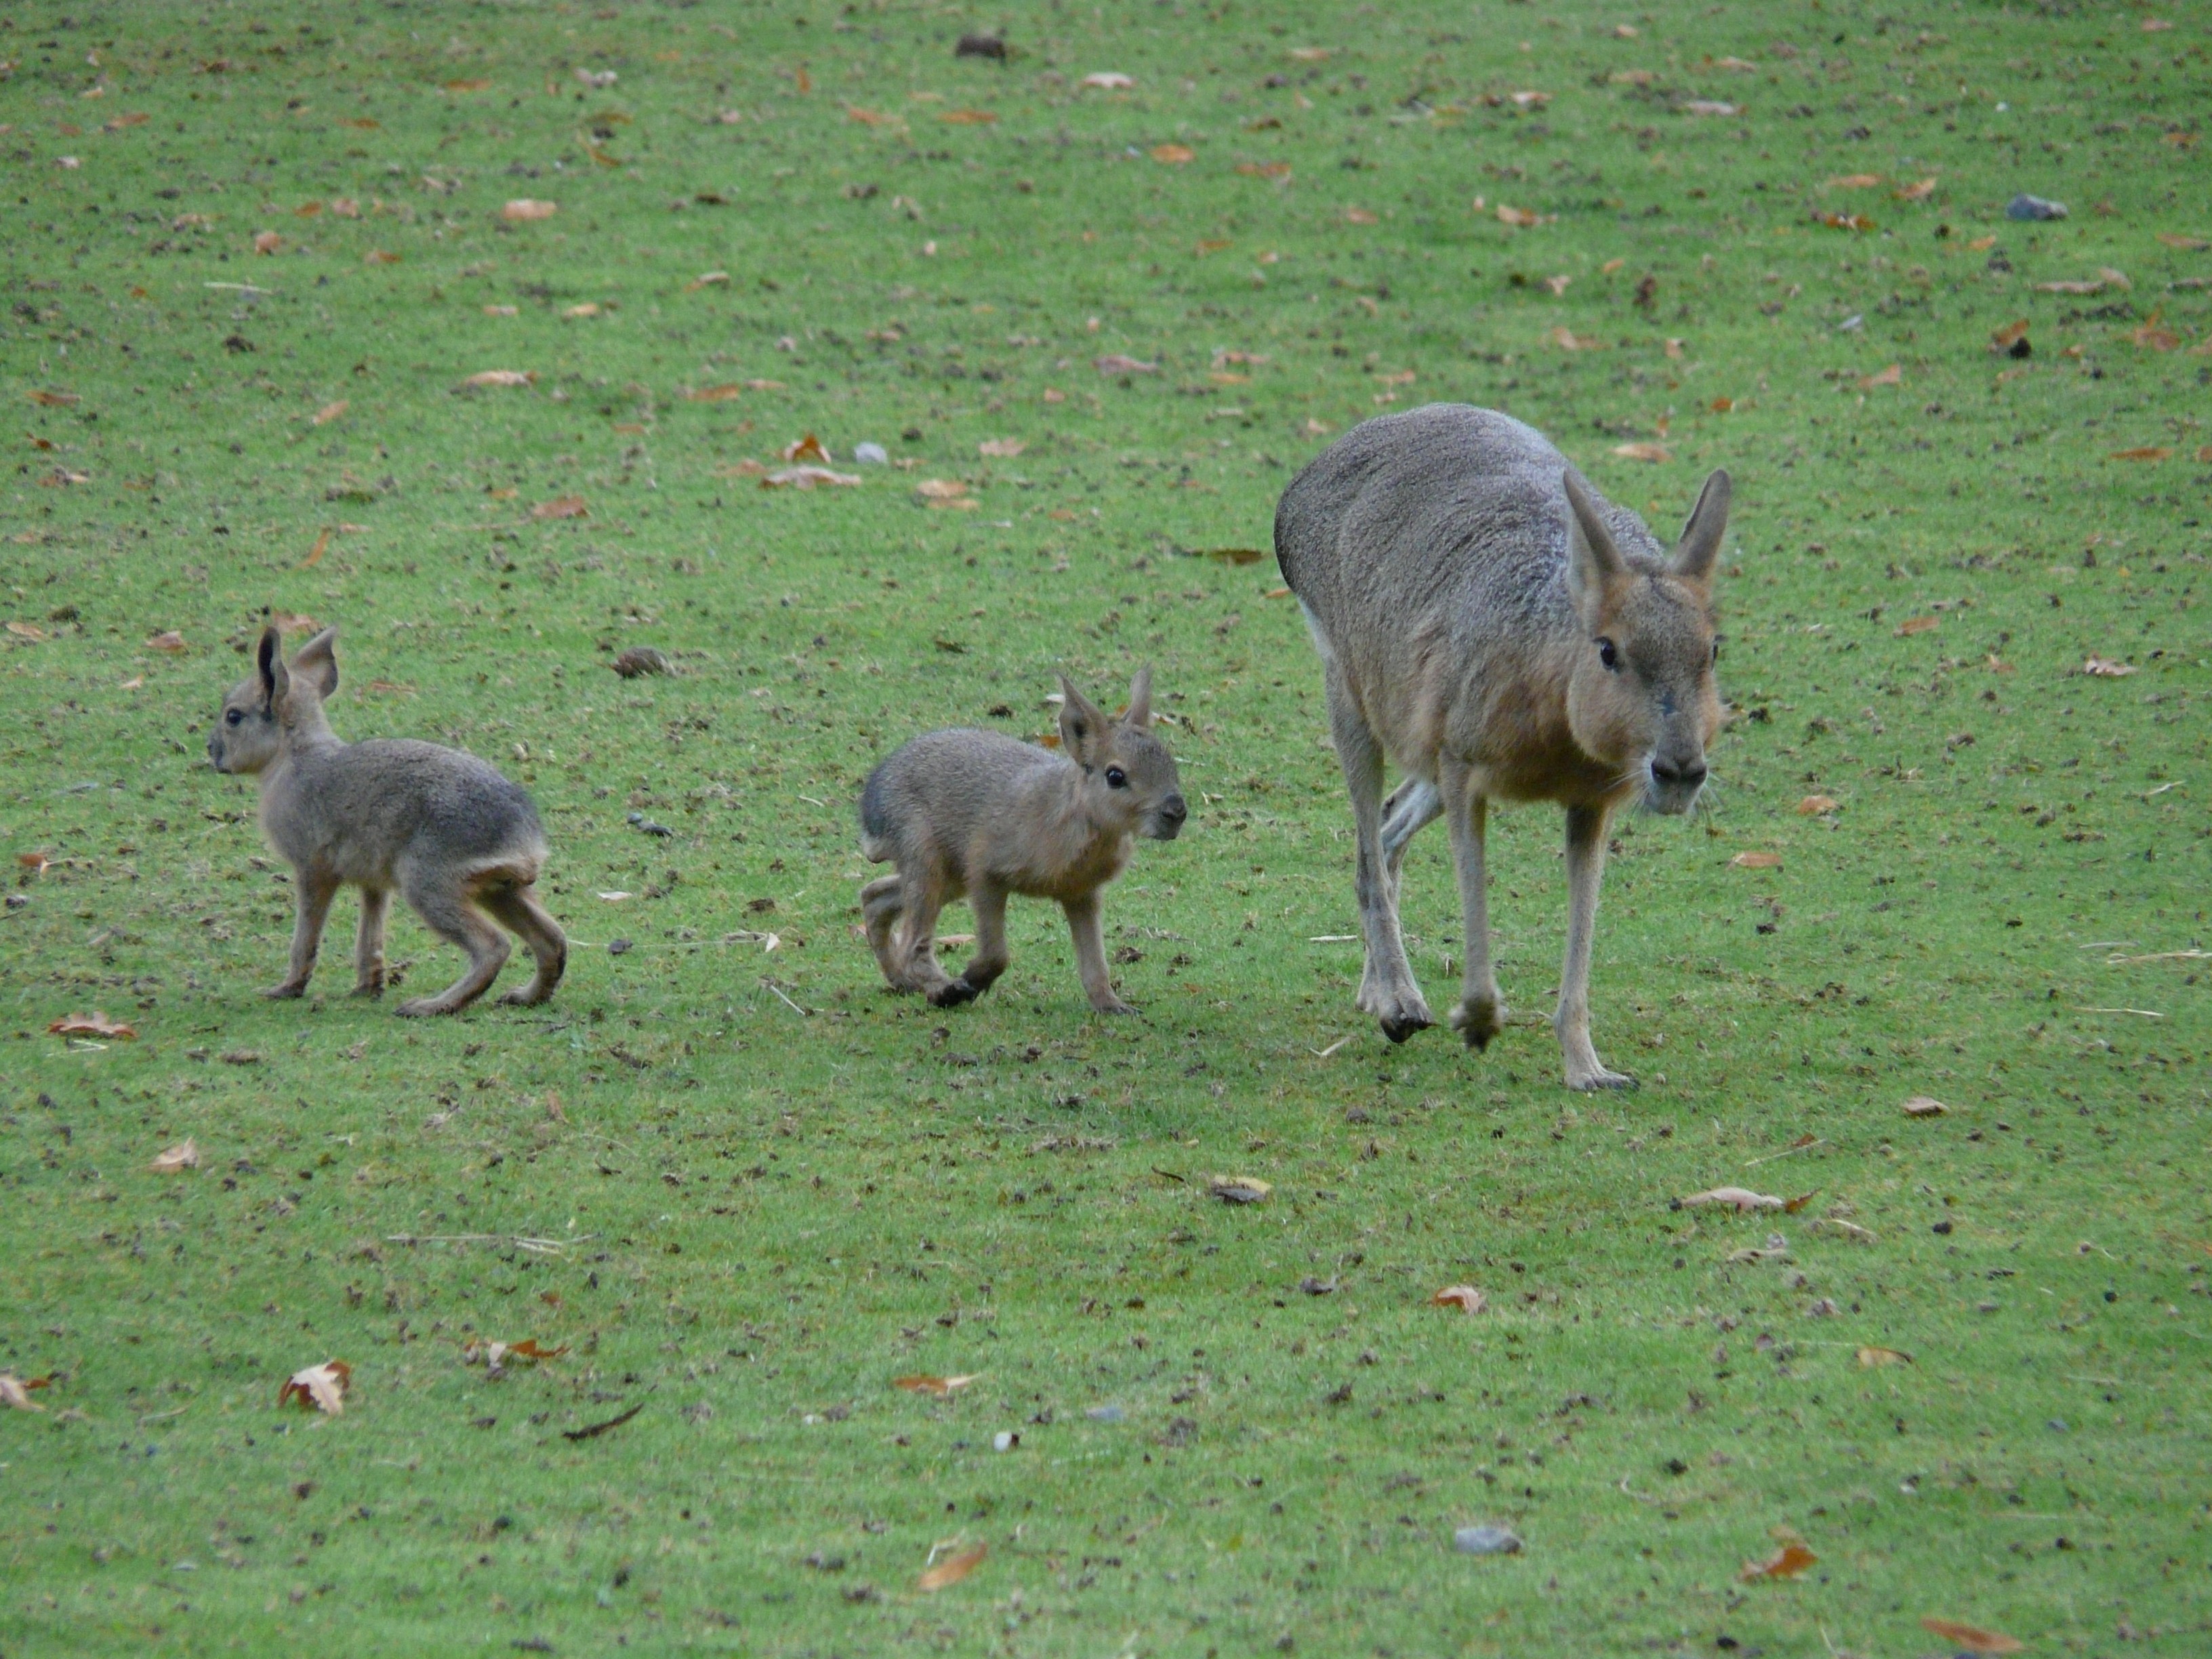
grass, meadow, prairie, run, jump, wildlife, deer, herd, pasture, grazing, mammal, fauna, rabbit, guinea pig, rodents, children, grassland, vertebrate, young animals, white tailed deer, small animals, hunny, caviidae, species of rodent, large mara, mara mammal, maras, dolichotis patagonum, dolichotinae, dolichotis